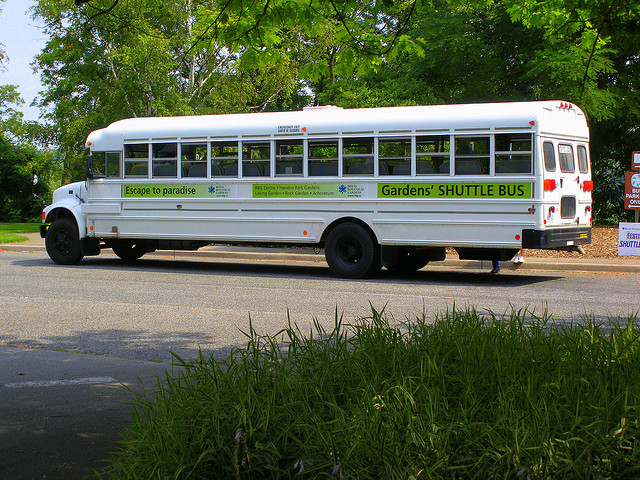
A shuttle bus is seen going on the road.

A shuttle bus parked along a tree-lined street.

A Garden's Shuttle Bus parked on a street.

White shuttle bus parked on street lined with trees